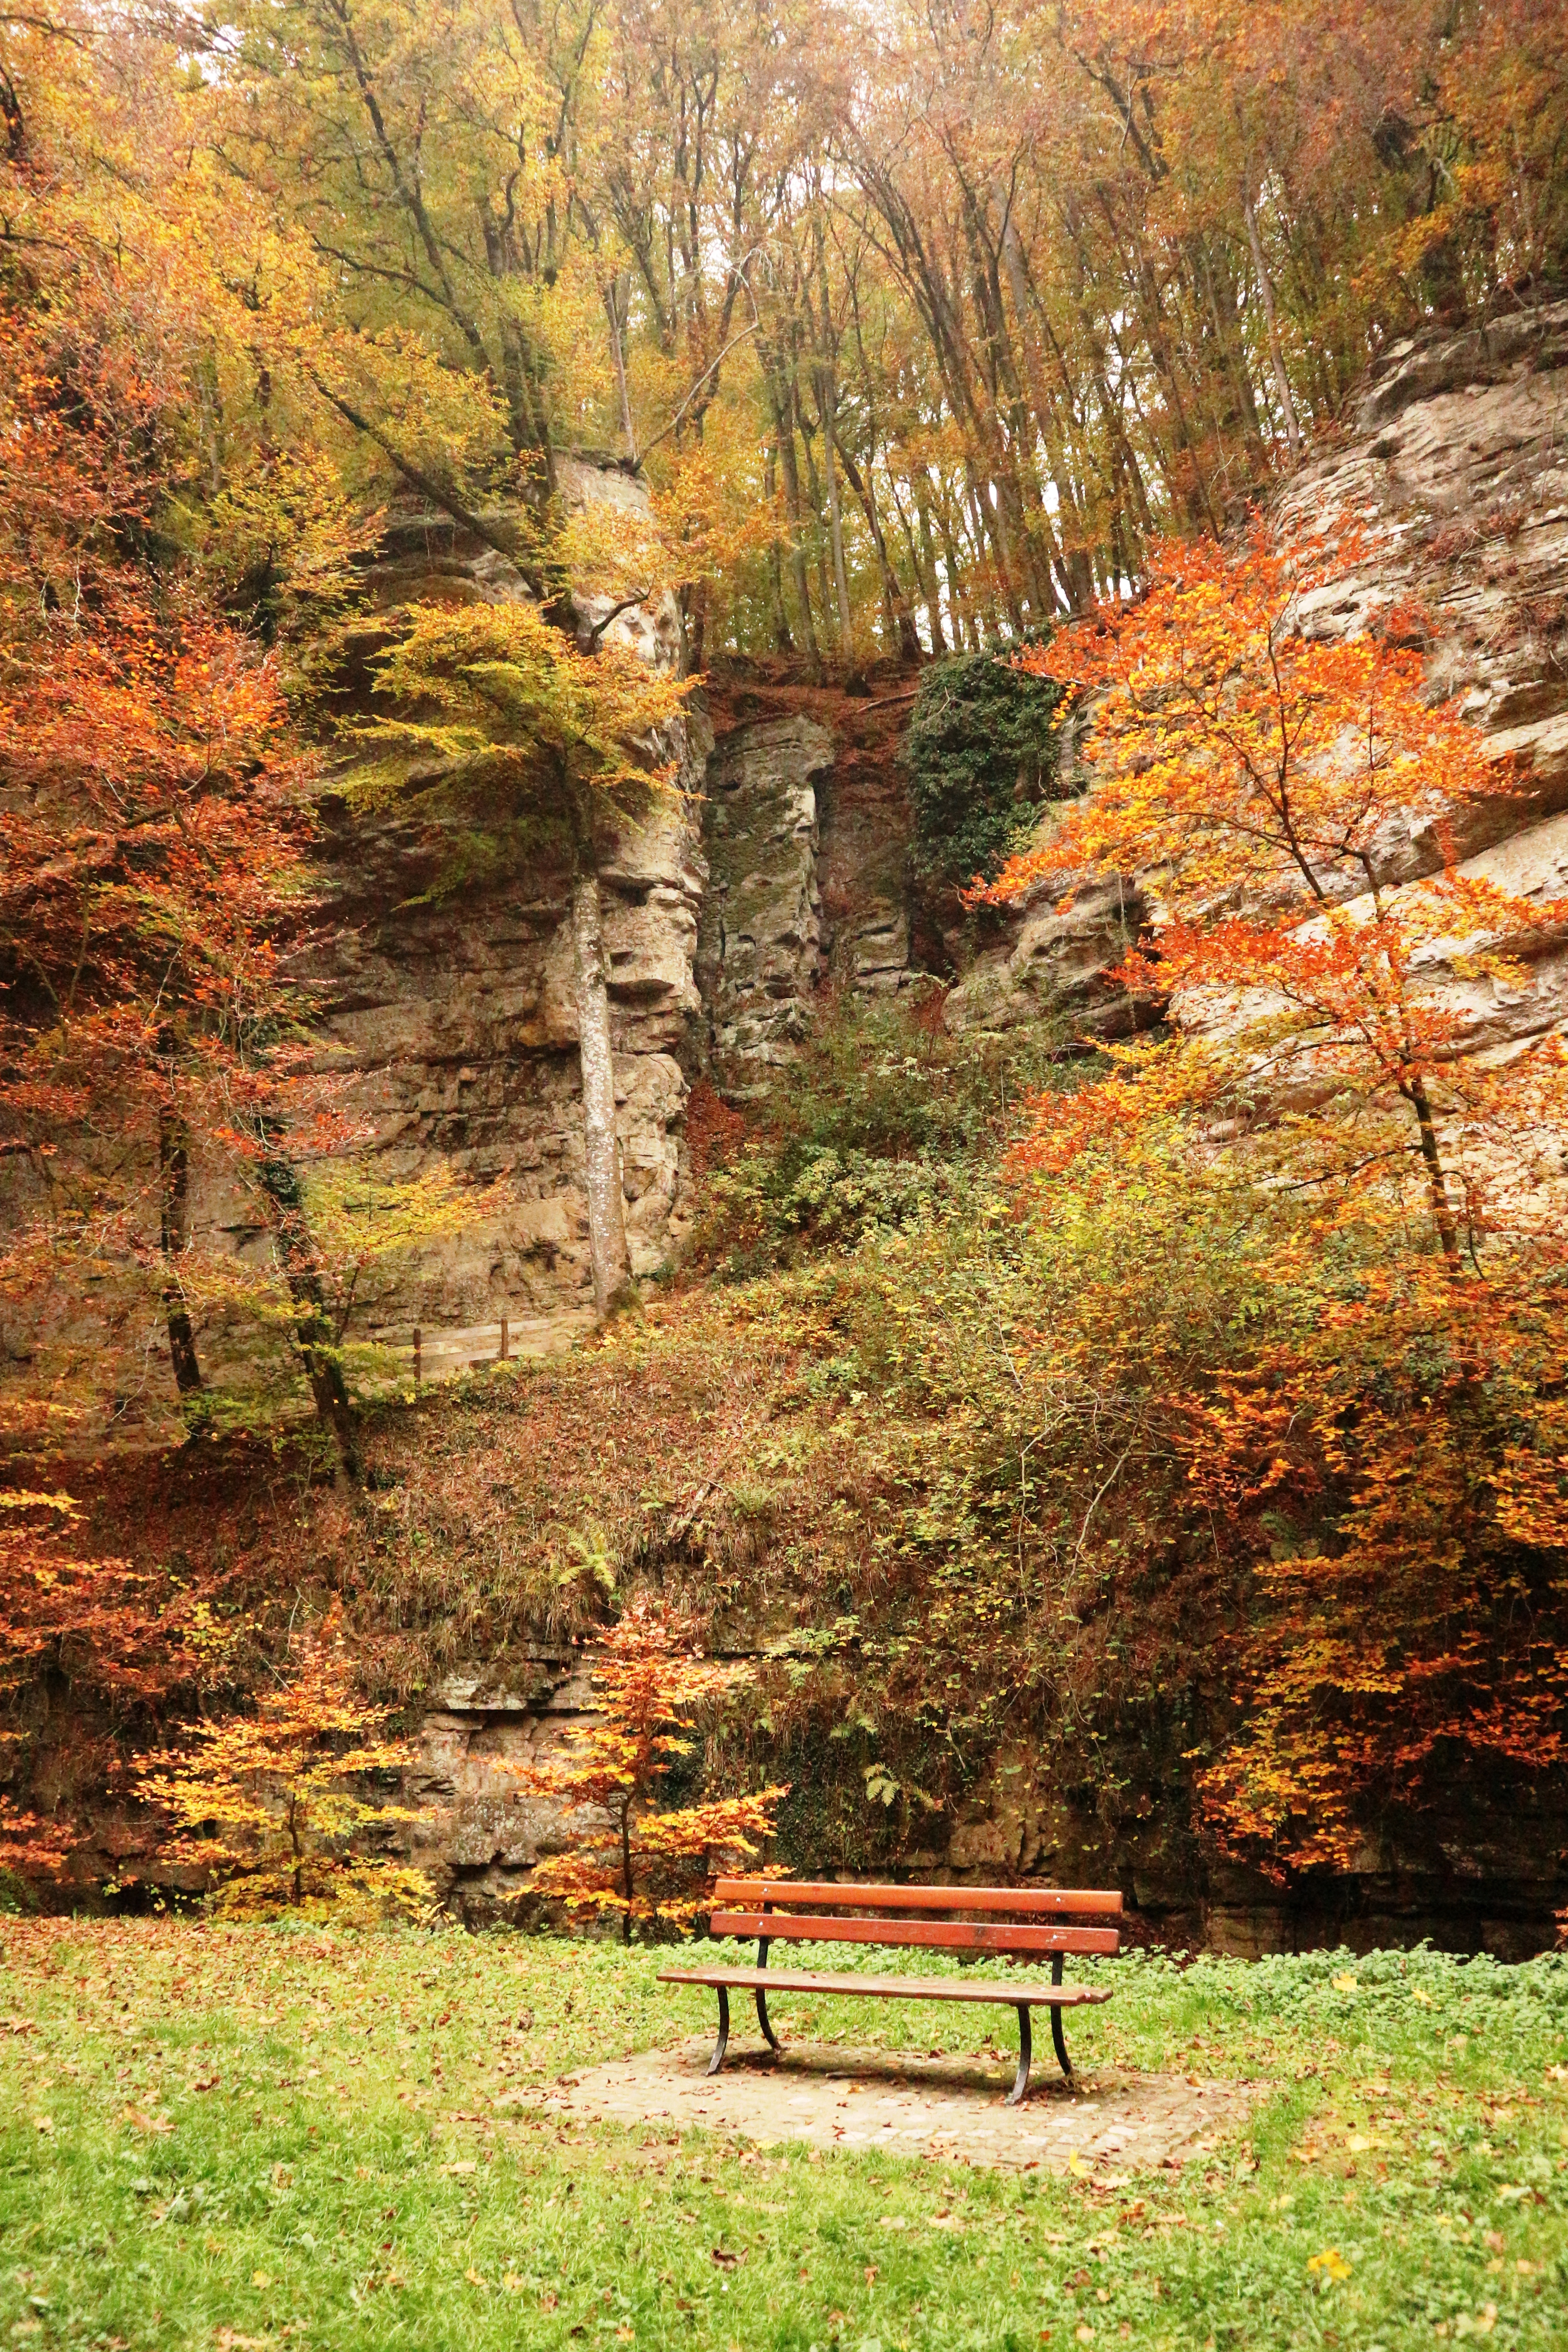
mullerthal, luxembourg, walk, hike, autumn, bench, rest, leaves, nature, atmosphere, season, wood, natural landscape, tree, leaf, deciduous, state park, woody plant, plant, furniture, grass, landscape, forest, sunlight, sky, woodland, temperate broadleaf and mixed forest, national park, branch, park, Northern hardwood forest, grove, Tints and shades